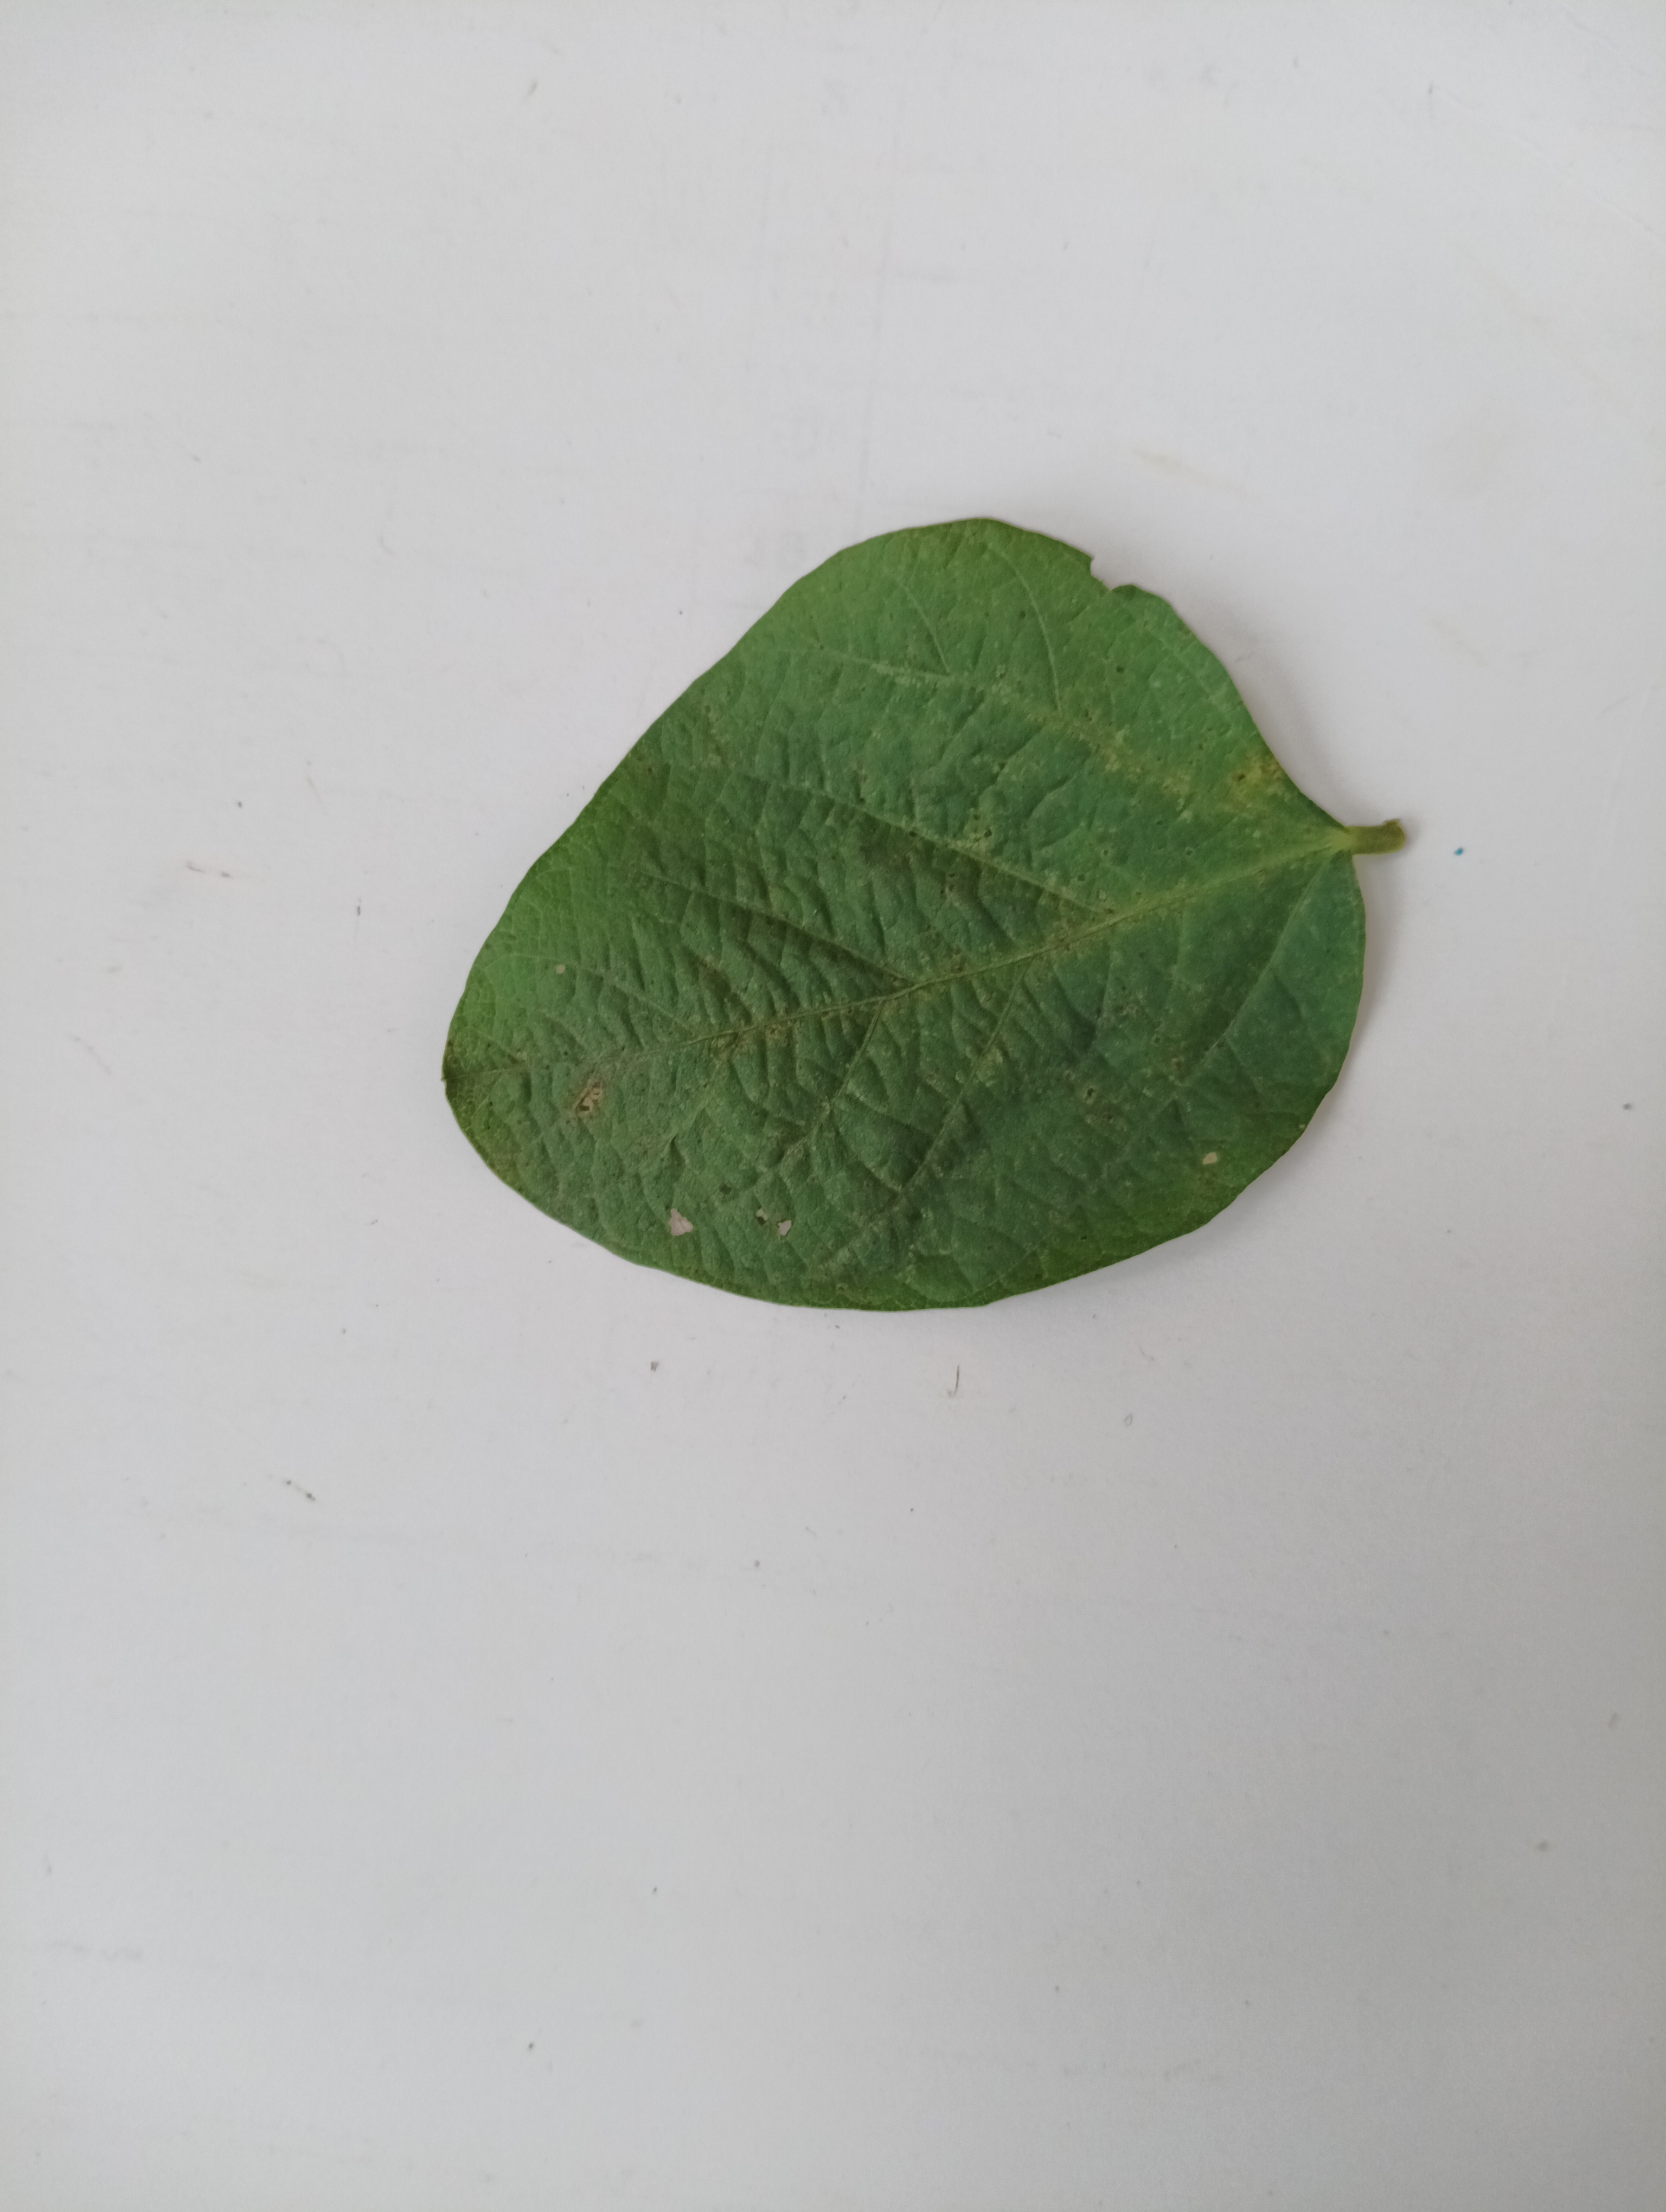
Label: Bacterial leaf Blight